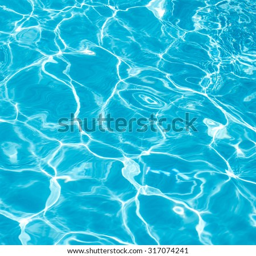
background of rippled pattern of clean water in a blue .